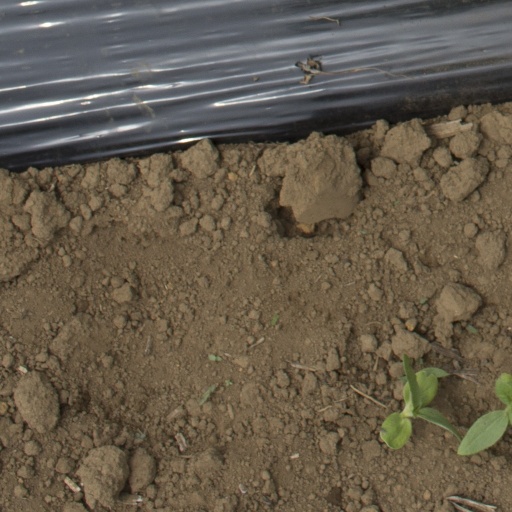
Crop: Jerusalem artichoke